Question: Please indicate a possible affordance area of the jump_skateboard that can be used for standing on
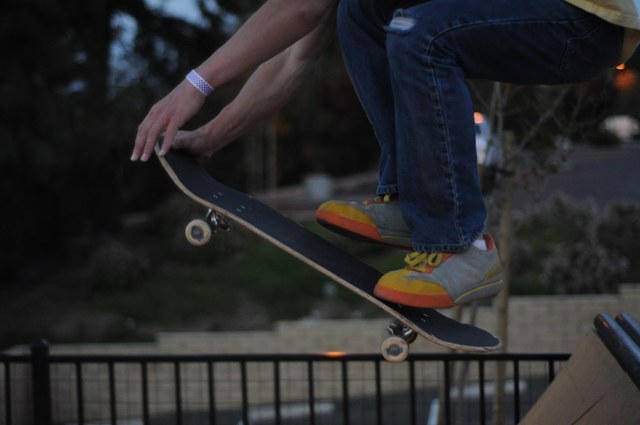
Answer: [160, 133.5, 518, 374.5]